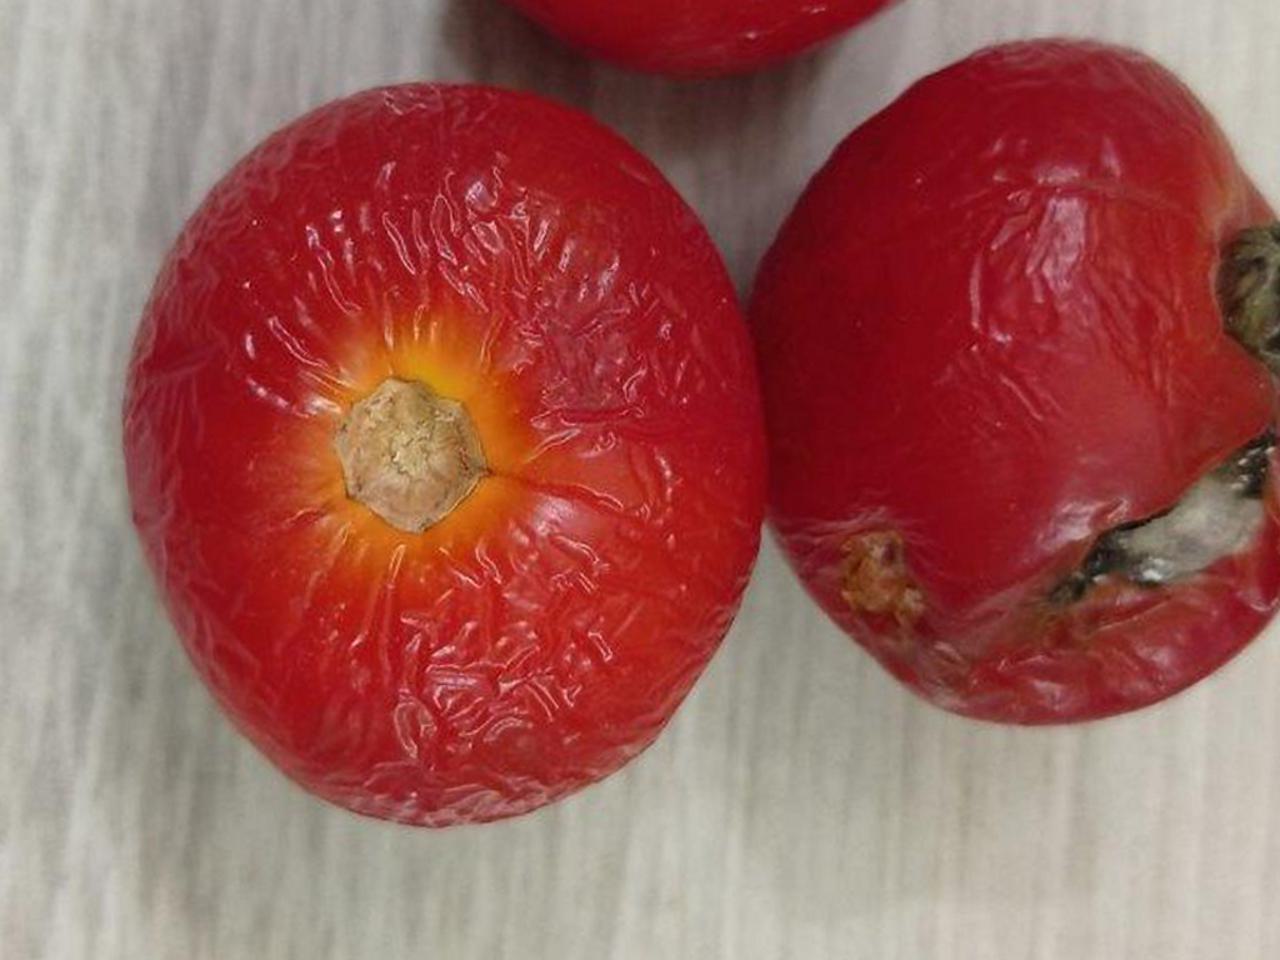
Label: Rotten